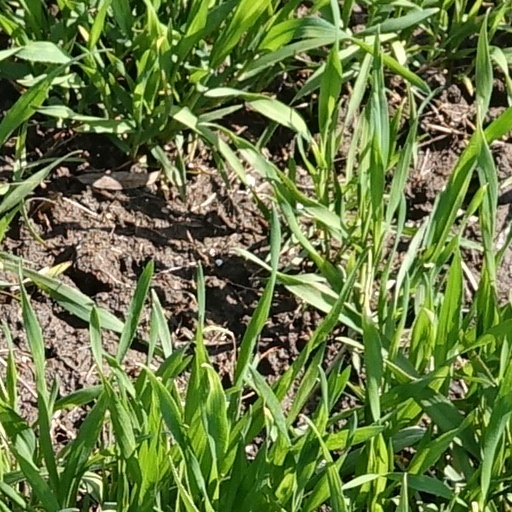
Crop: wheat